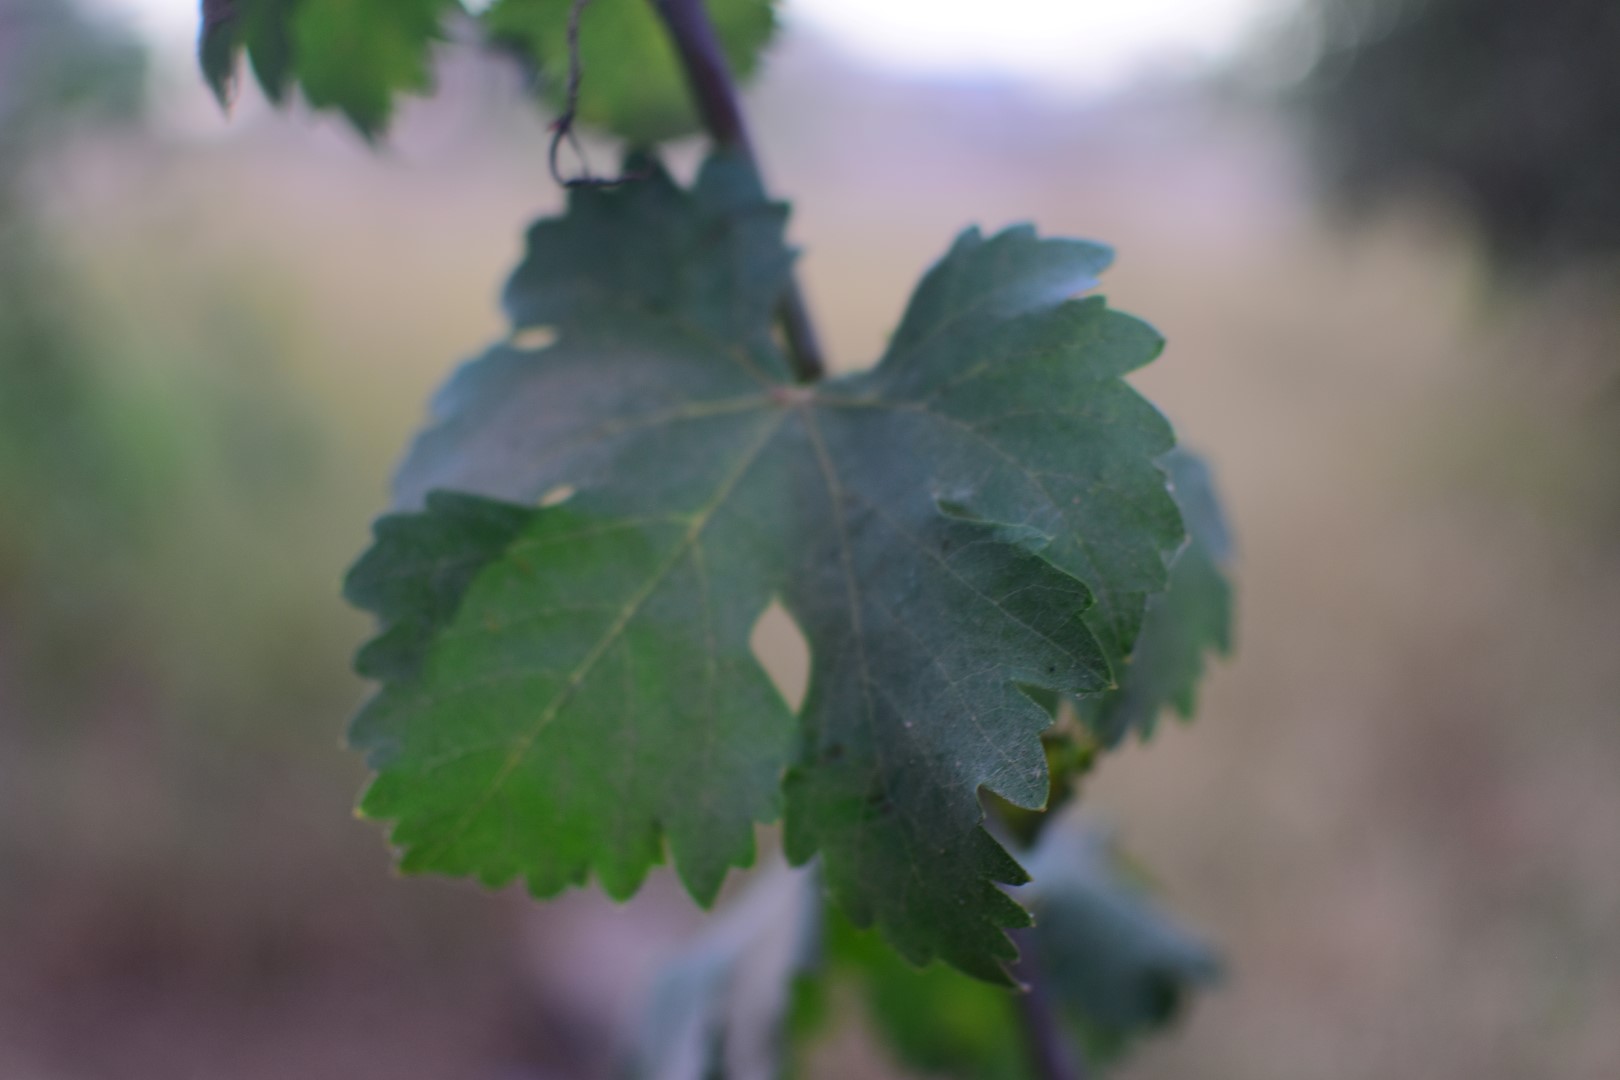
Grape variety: Aswud Balad